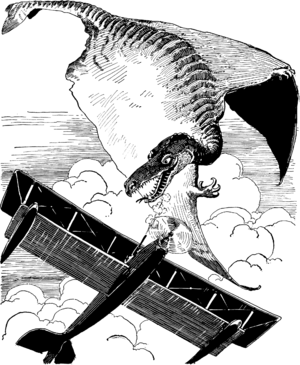
Tyrannosaurus, communément appelé tyrannosaure, est un genre éteint de dinosaures théropodes appartenant à la famille des Tyrannosauridae et ayant vécu durant la partie supérieure du Maastrichtien, dernier étage du système Crétacé, il y a environ 68 à 66 millions d'années, dans ce qui est actuellement l'Amérique du Nord. Tyrannosaurus rex, dont l'étymologie du nom signifie « roi des lézards tyrans », est l'une des plus célèbres espèces de dinosaure et l'unique espèce de Tyrannosaurus si le taxon Tarbosaurus bataar n'est pas considéré comme faisant partie du même genre. Tyrannosaurus fut l'un des derniers dinosaures non-aviens à avoir vécu jusqu'à l'extinction survenue à la limite Crétacé-Paléocène il y a 66 millions d'années.
Le Cycle de Caspak fait partie des œuvres d'Edgar Rice Burroughs.